Algebra

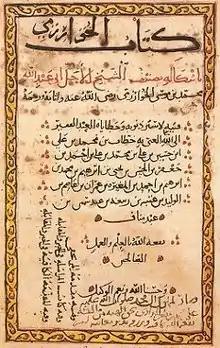
The word "algebra" comes from the title of al-Khwarizmi's book .

The term "algebra" is sometimes used in a more narrow sense to refer only to elementary algebra or only to abstract algebra. When used as a countable noun, an algebra is a specific type of algebraic structure that involves a vector space equipped with a certain type of binary operation. Depending on the context, "algebra" can also refer to other algebraic structures, like a Lie algebra or an associative algebra.